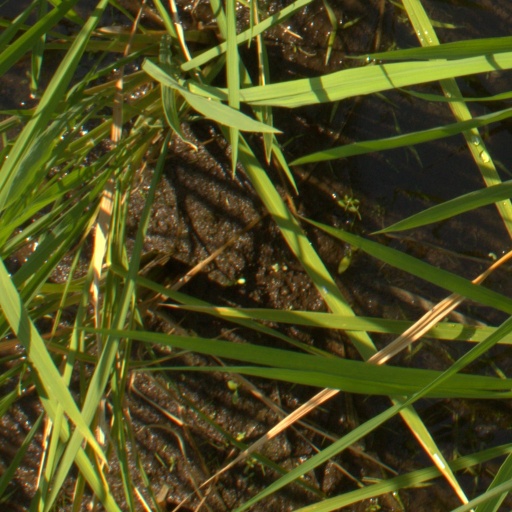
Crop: rice